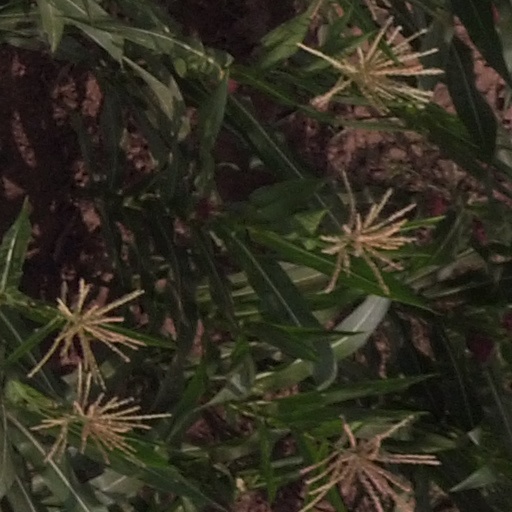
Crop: maize; corn